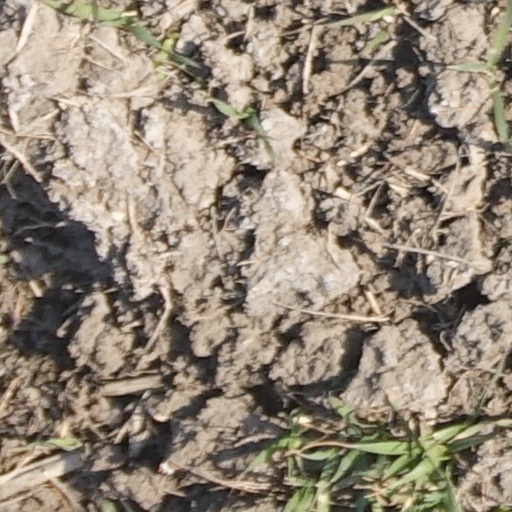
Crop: wheat